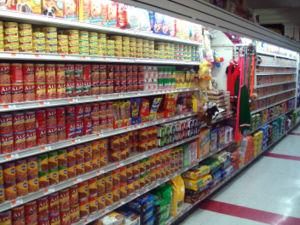
Une boîte de conserve, ou une boite de conserve, est un contenant métallique hermétique, permettant la mise en conserve des aliments et leur maintien à température ambiante. Traditionnellement, elle s’ouvre à l’aide d’un ouvre-boîte qui découpe le couvercle, à moins qu’elle ne soit dotée, comme c’est de plus en plus fréquemment le cas au XXIᵉ siècle, d’un dispositif d’ouverture facilitée.